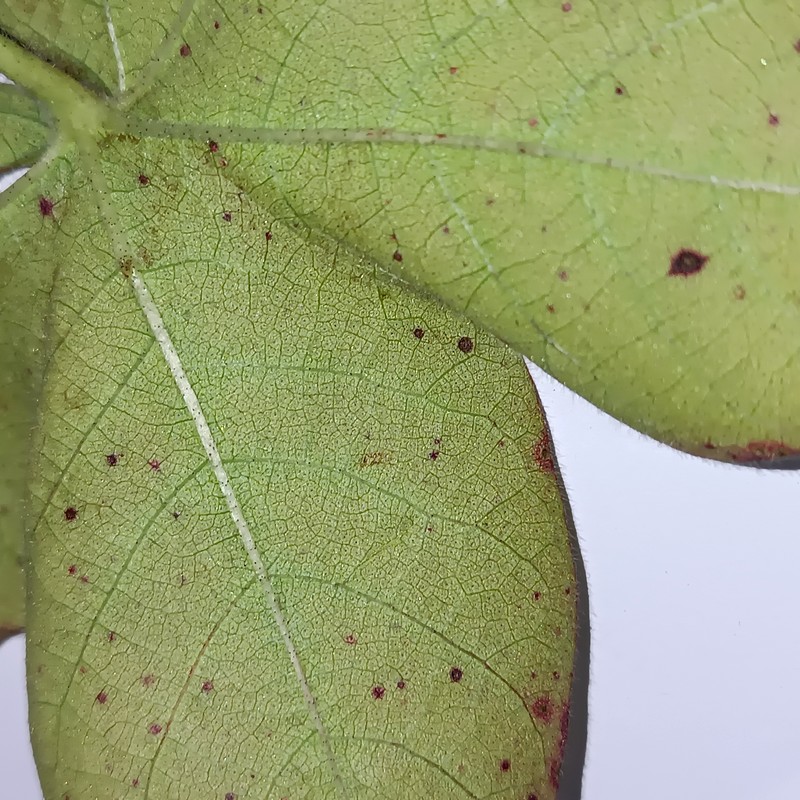
Label: Bacterial Blight